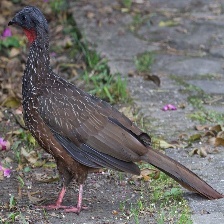
Species: BAND TAILED GUAN
Scientific name: PENELOPE ARGYROTIS